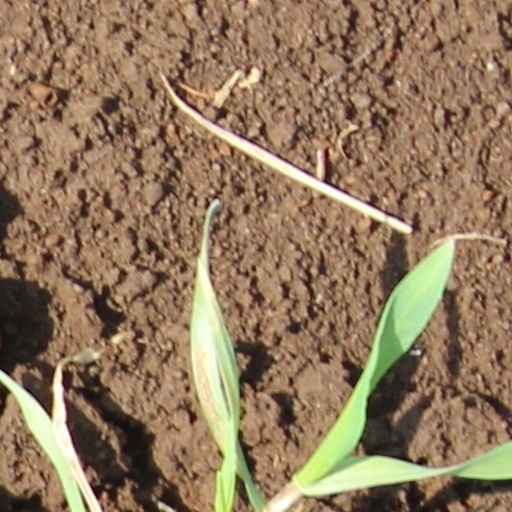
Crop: wheat